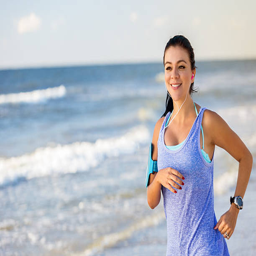
confident woman jogs on the beach